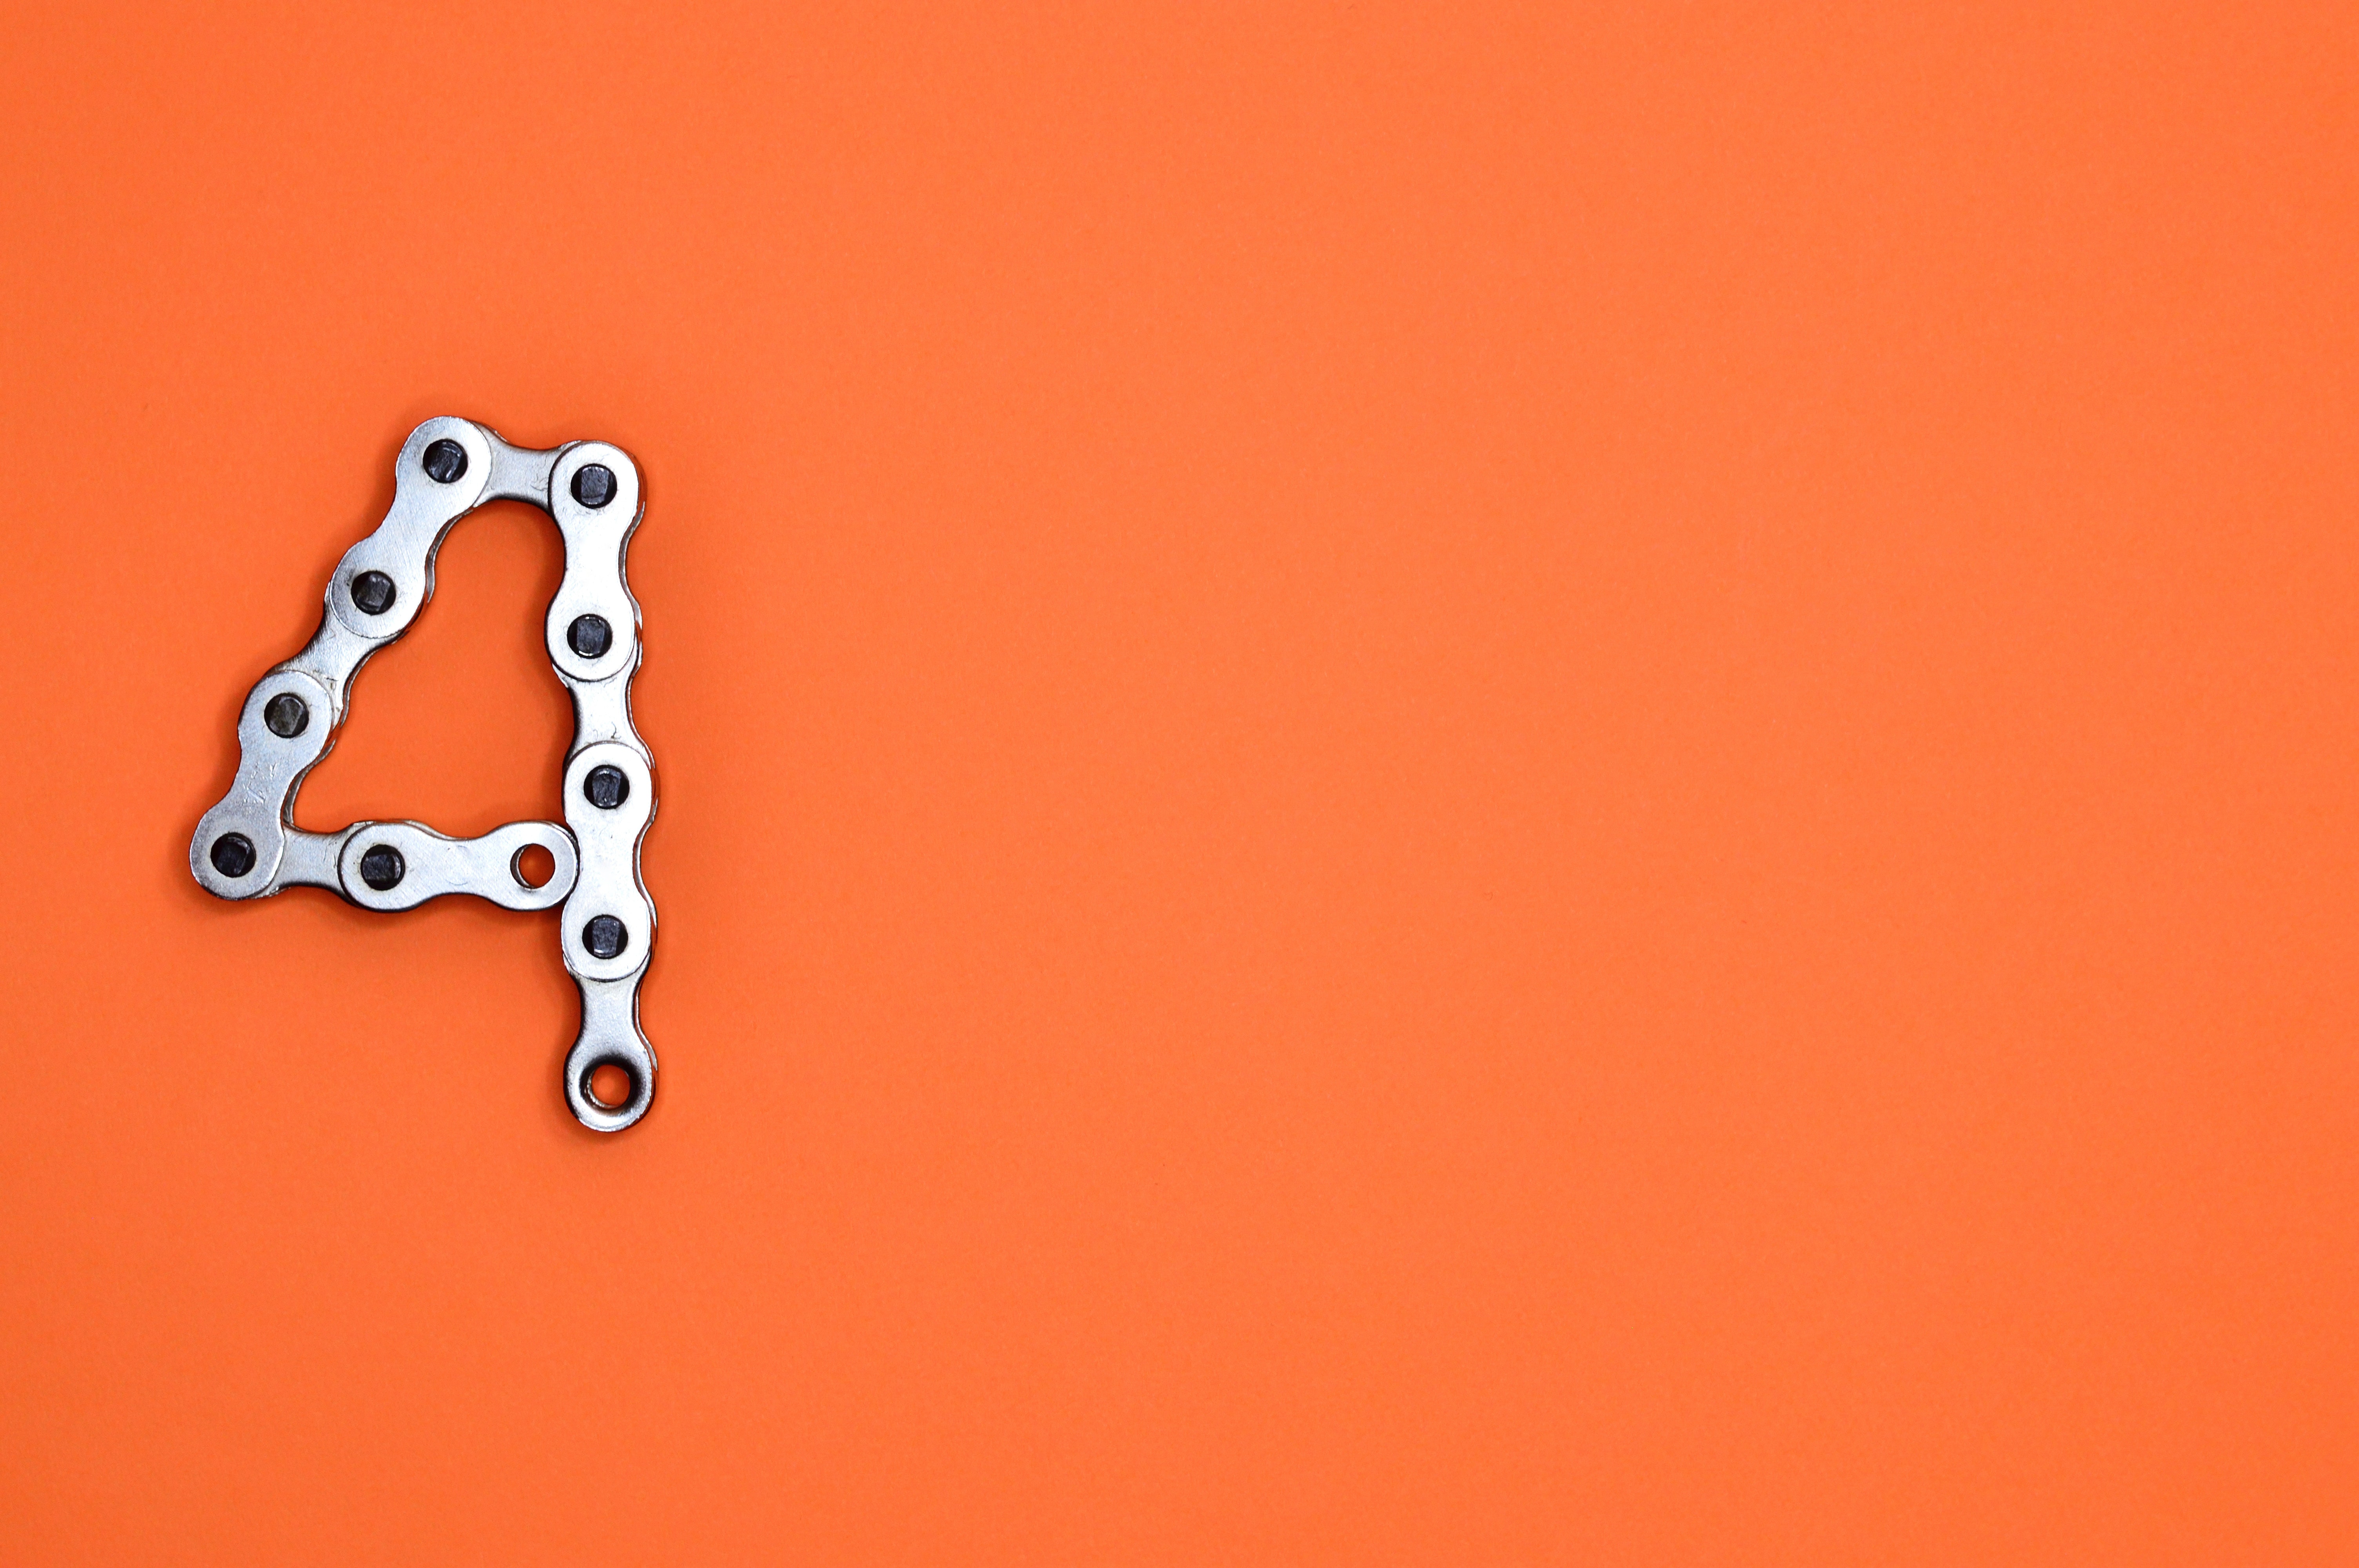
orange, red, font, fashion accessory, chain, metal